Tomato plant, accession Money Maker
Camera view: horizontal (90 deg, fisheye); turntable rotation: 30 degrees
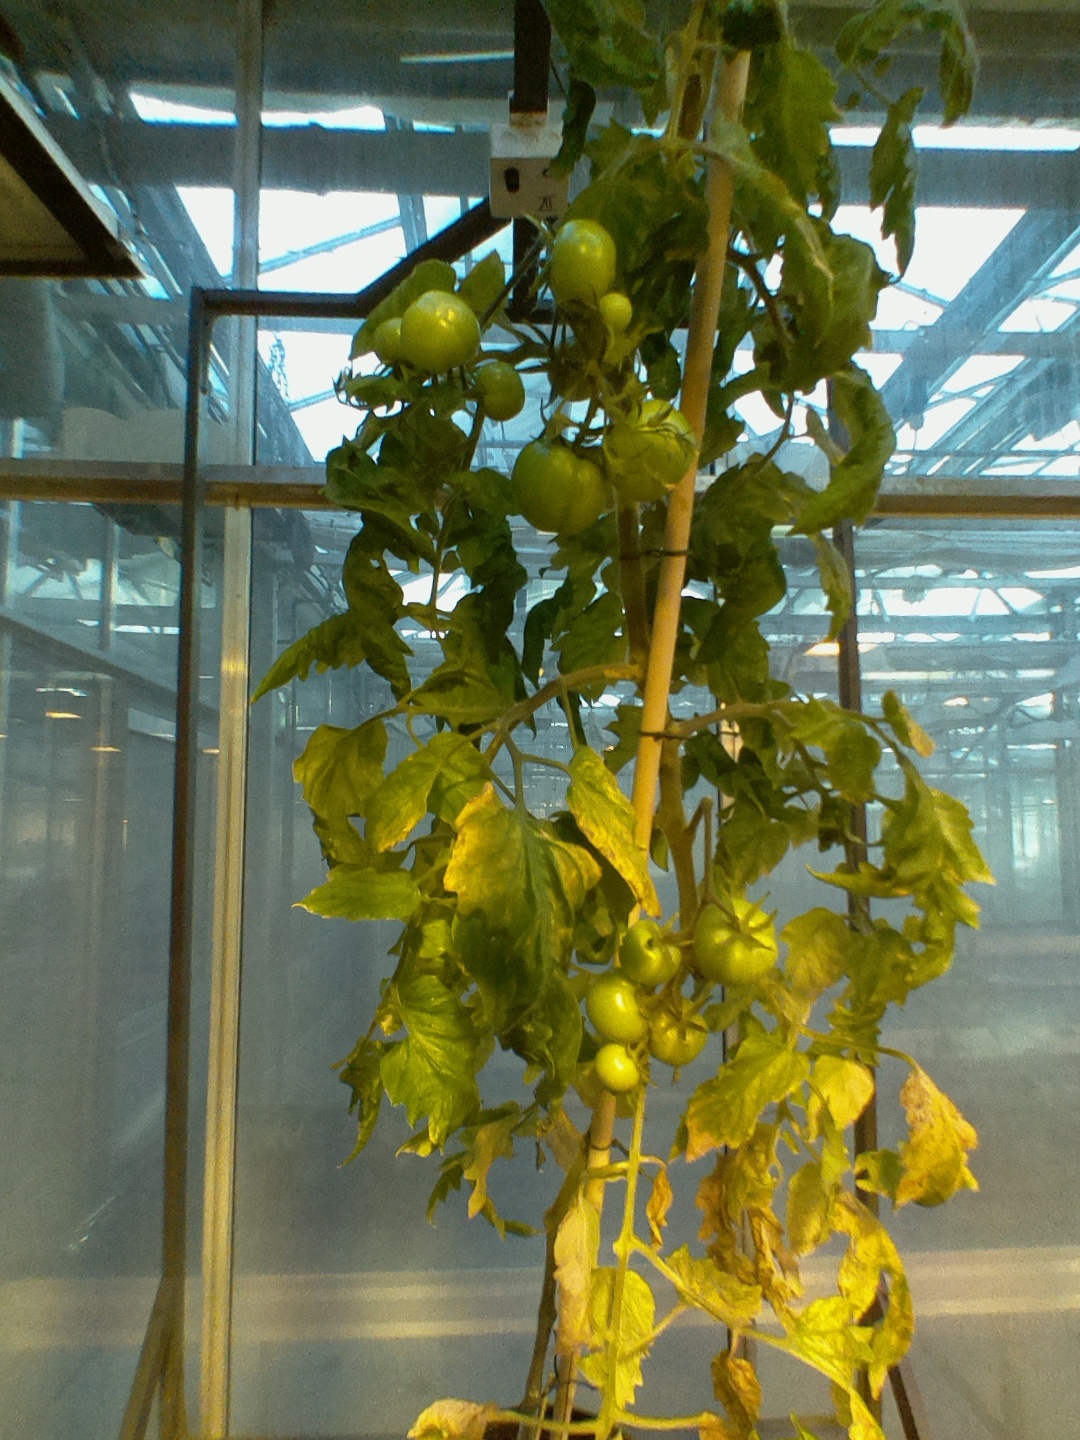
BBCH growth stage 79: 90% -100% of final fruit size